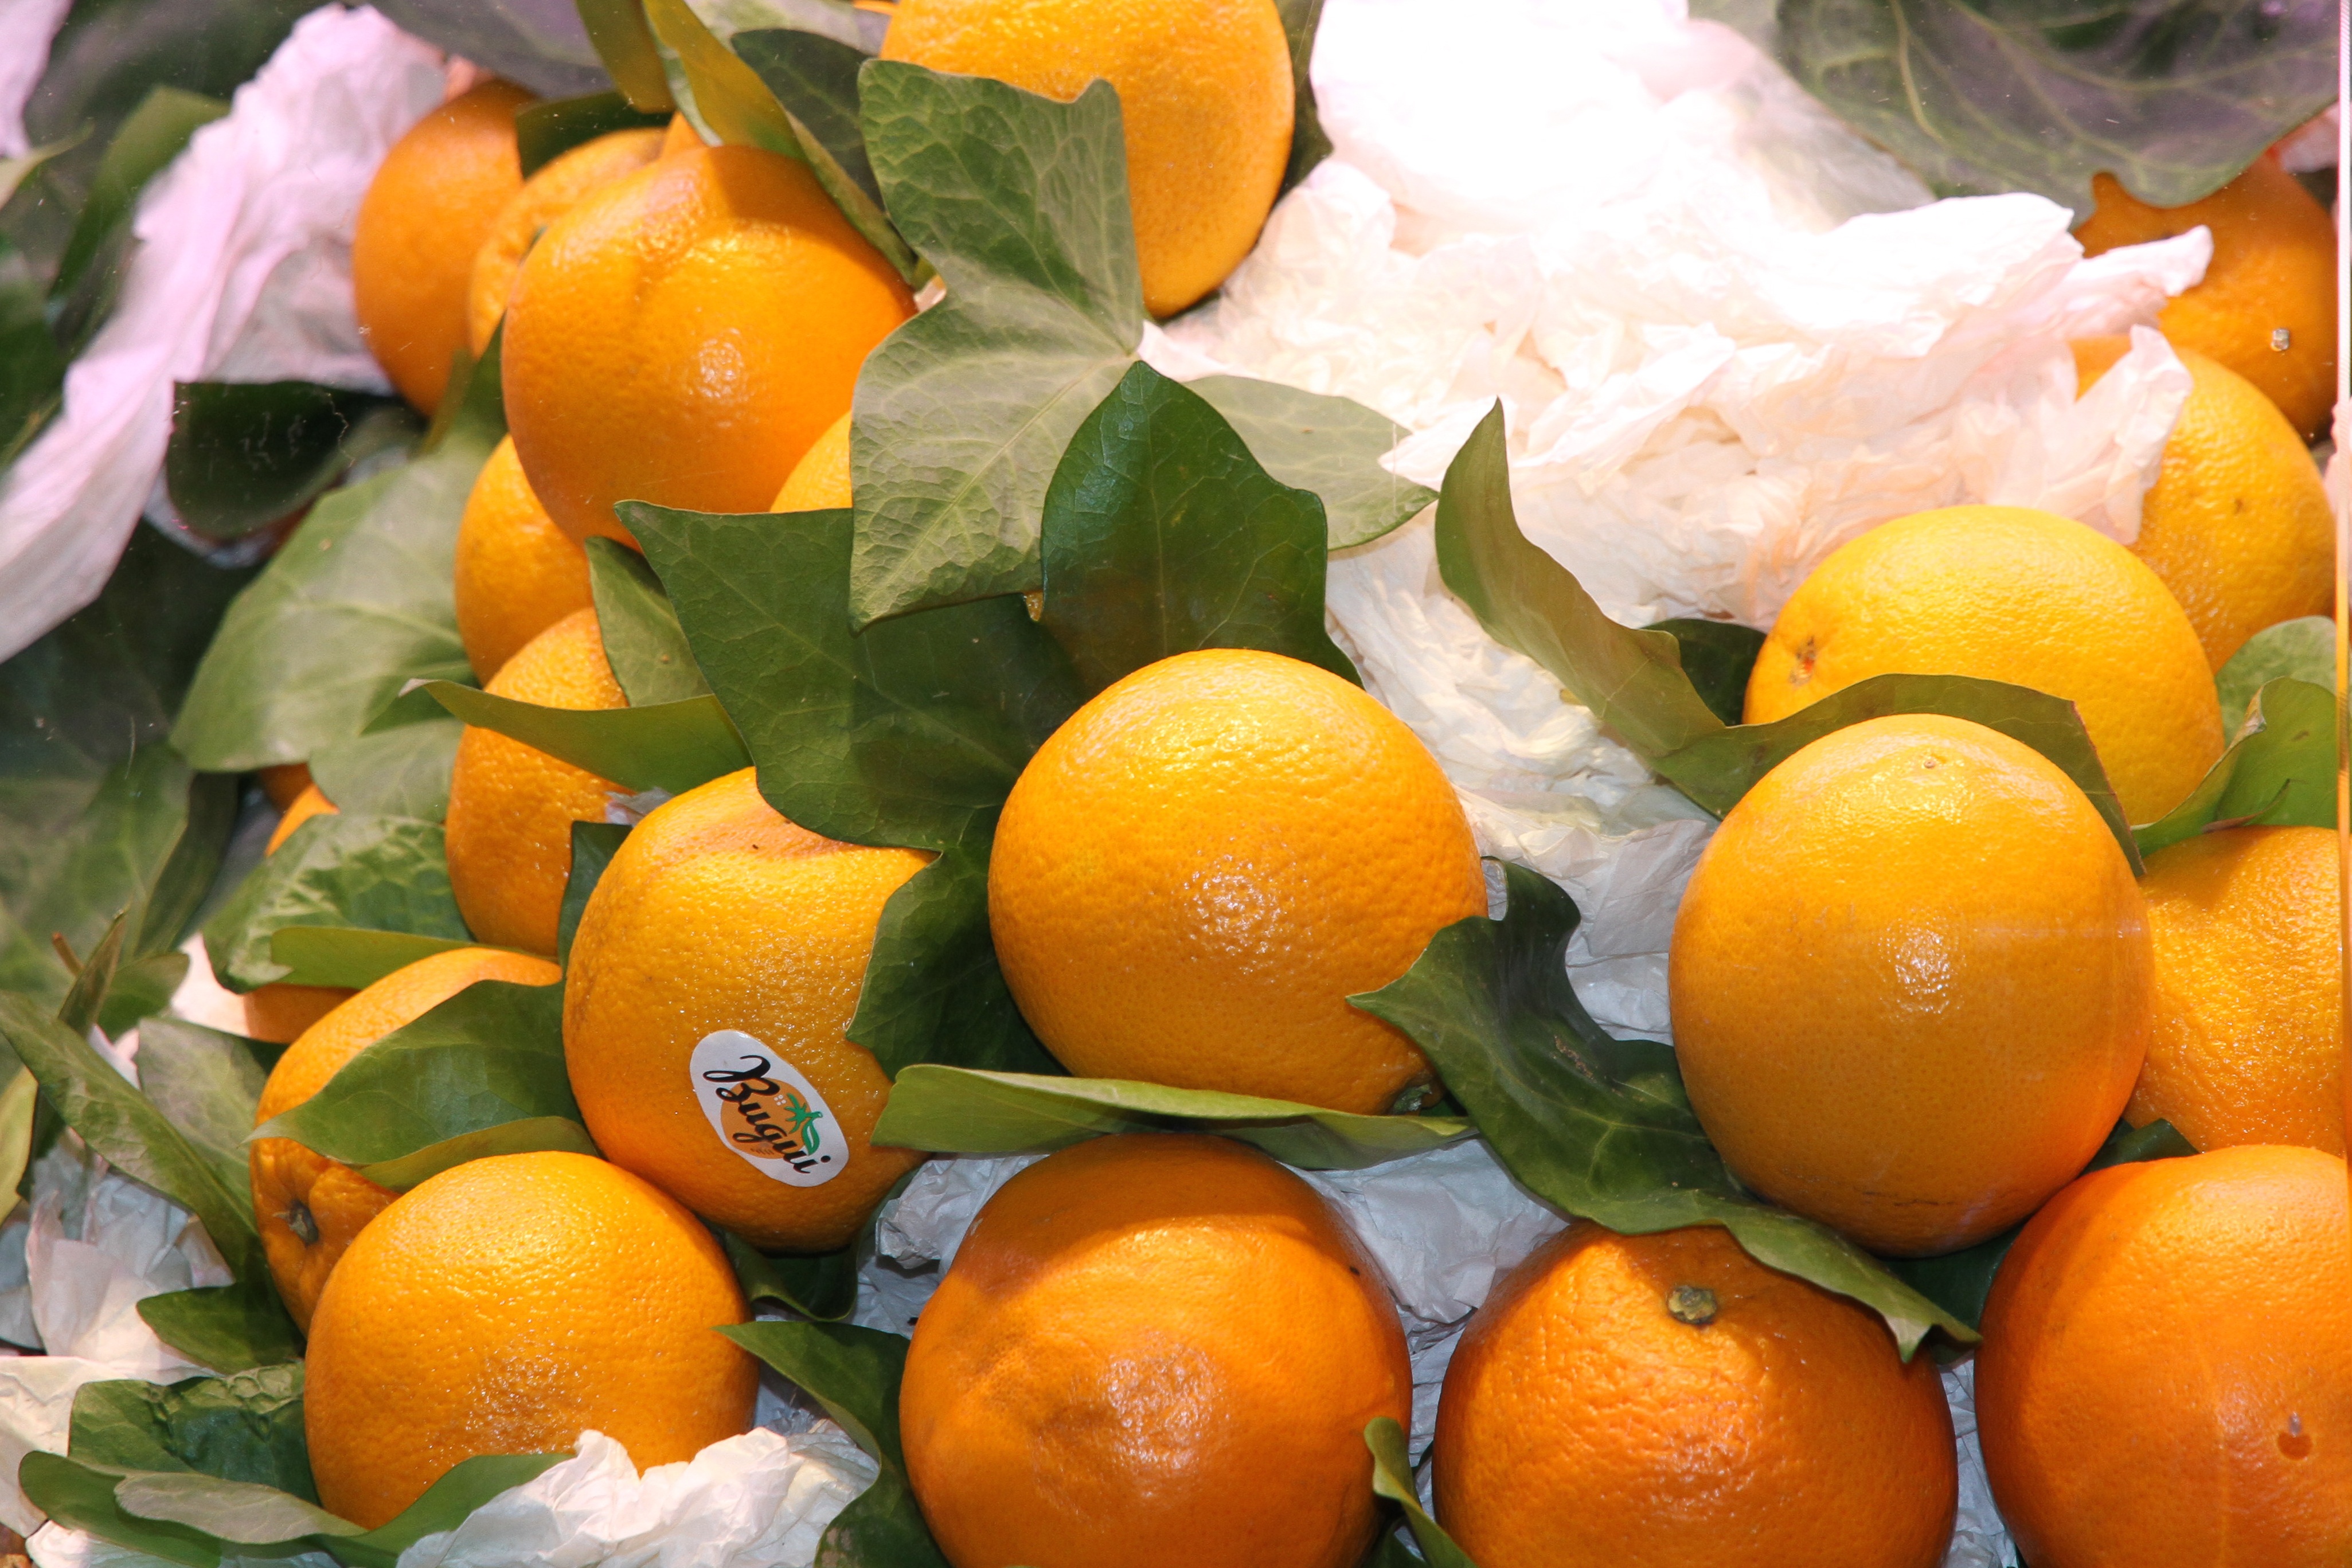
plant, fruit, orange, food, produce, market, vegetables, tangerine, kumquat, clementine, vegetarian food, vitamins, oranges, healthy eating, citrus, flowering plant, bitter orange, mandarin orange, land plant, meyer lemon, tangelo, valencia orange